Health of Samuel Johnson

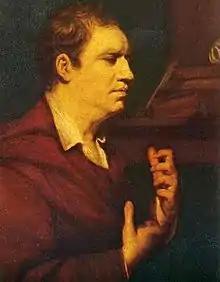
Reynolds' 1769 portrait depicting Johnson's "odd gesticulations"

He had a number of tics and other involuntary movements; the signs described by Boswell and others suggest that Johnson had Tourette syndrome (TS). In 1994, J. M. S. Pearce analysed—in a "Journal of the Royal Society of Medicine" report—the details provided by Boswell, Hester Thrale, and others, in an attempt to understand Johnson's physical and mental condition. Based on their anecdotal evidence, Pearce compiled a list of movements and tics which Johnson was said to have demonstrated. From that list, he determined it was possible that Johnson was affected by Tourette syndrome as described by Georges Gilles de la Tourette. Pearce concluded that the "case of Dr Johnson accords well with current criteria for the Tourette syndrome; he also displayed many of the obsessional-compulsive traits and rituals which are associated with this syndrome".